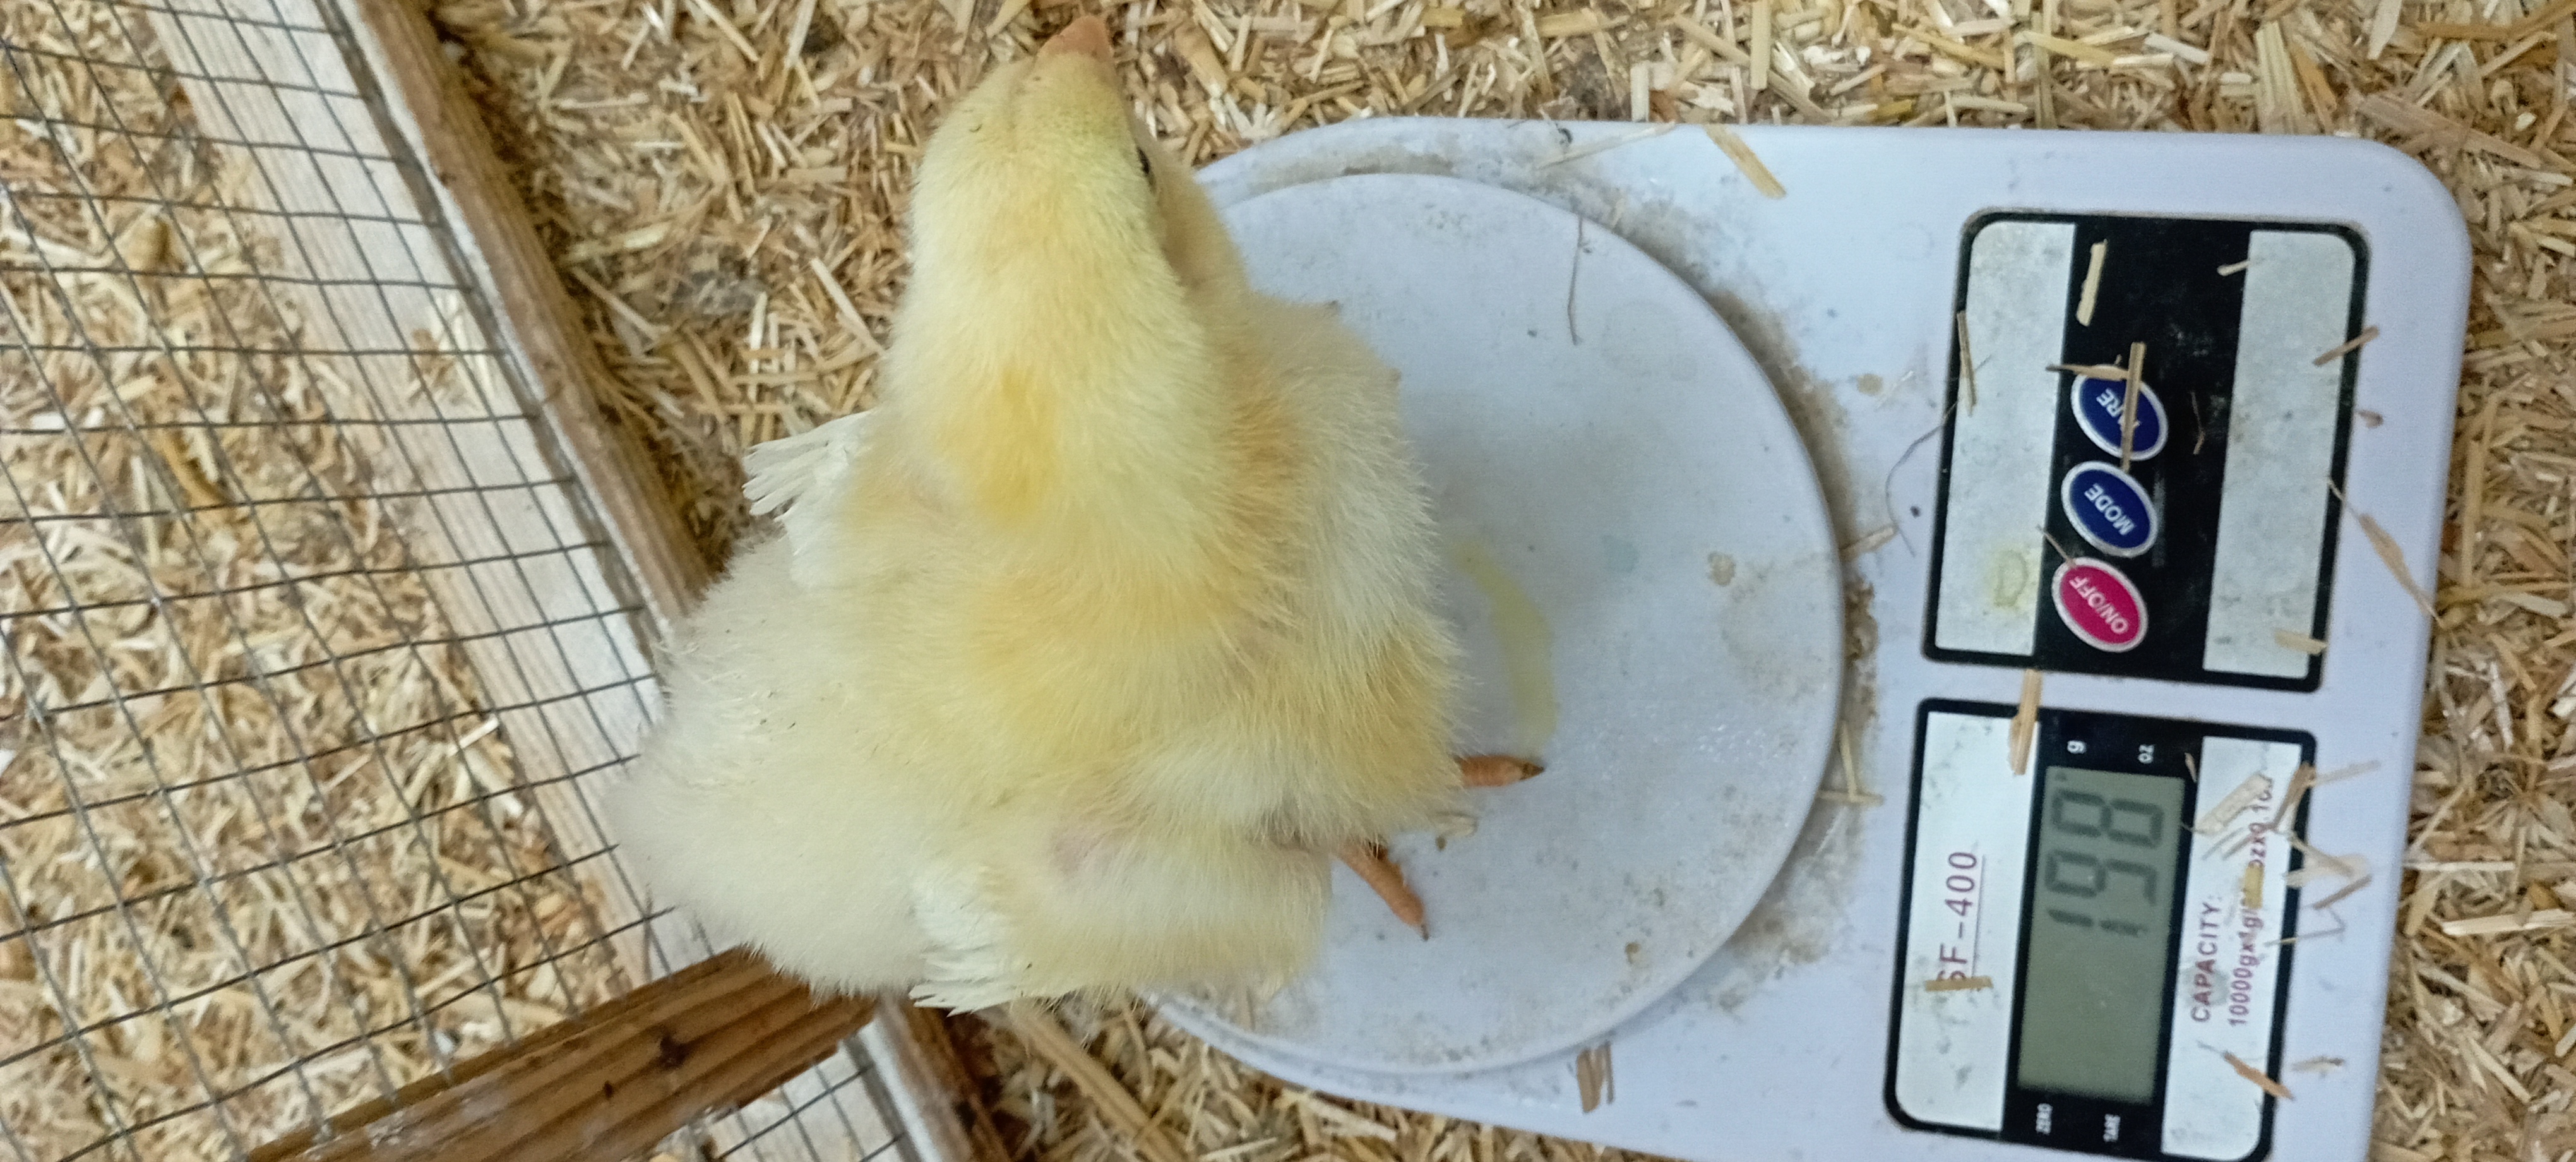
Weight: 198 g